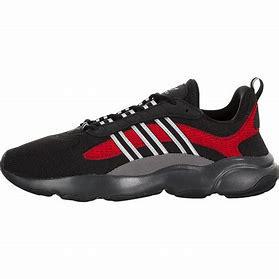
Brand: Adidas
Model: Haiwee